Copper Age state societies

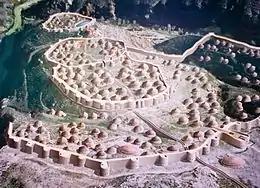
Painting of a Copper Age walled settlement, Los Millares, Spain

The Chalcolithic or Copper Age is the transitional period between the Neolithic and the Bronze Age.